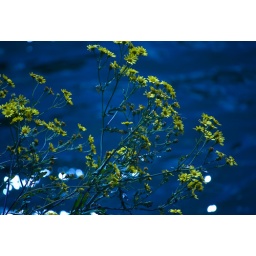
flowers by river